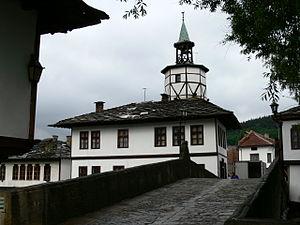
Tryavna ou Triavna, est une petite ville de Bulgarie située à 20 km à l'est de Gabrovo et 40 km au sud de Veliko Tarnovo dans le Grand Balkan. La ville comptait une population de 9 831 habitants en 2009.